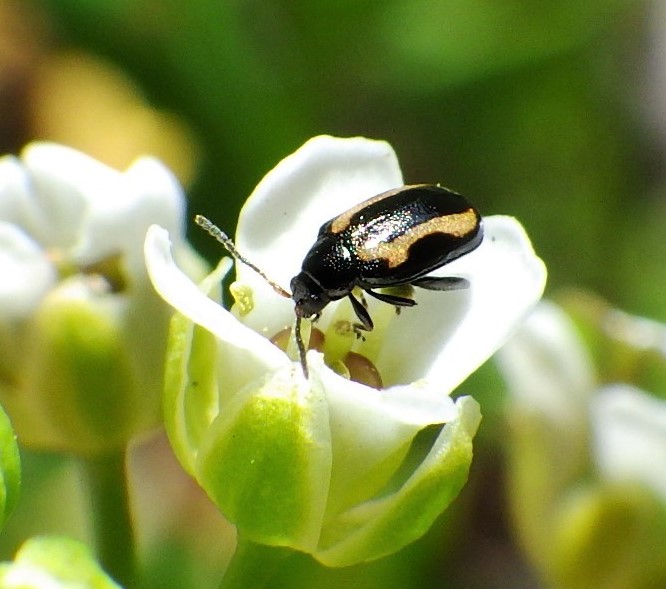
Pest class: striped_flea_beetle